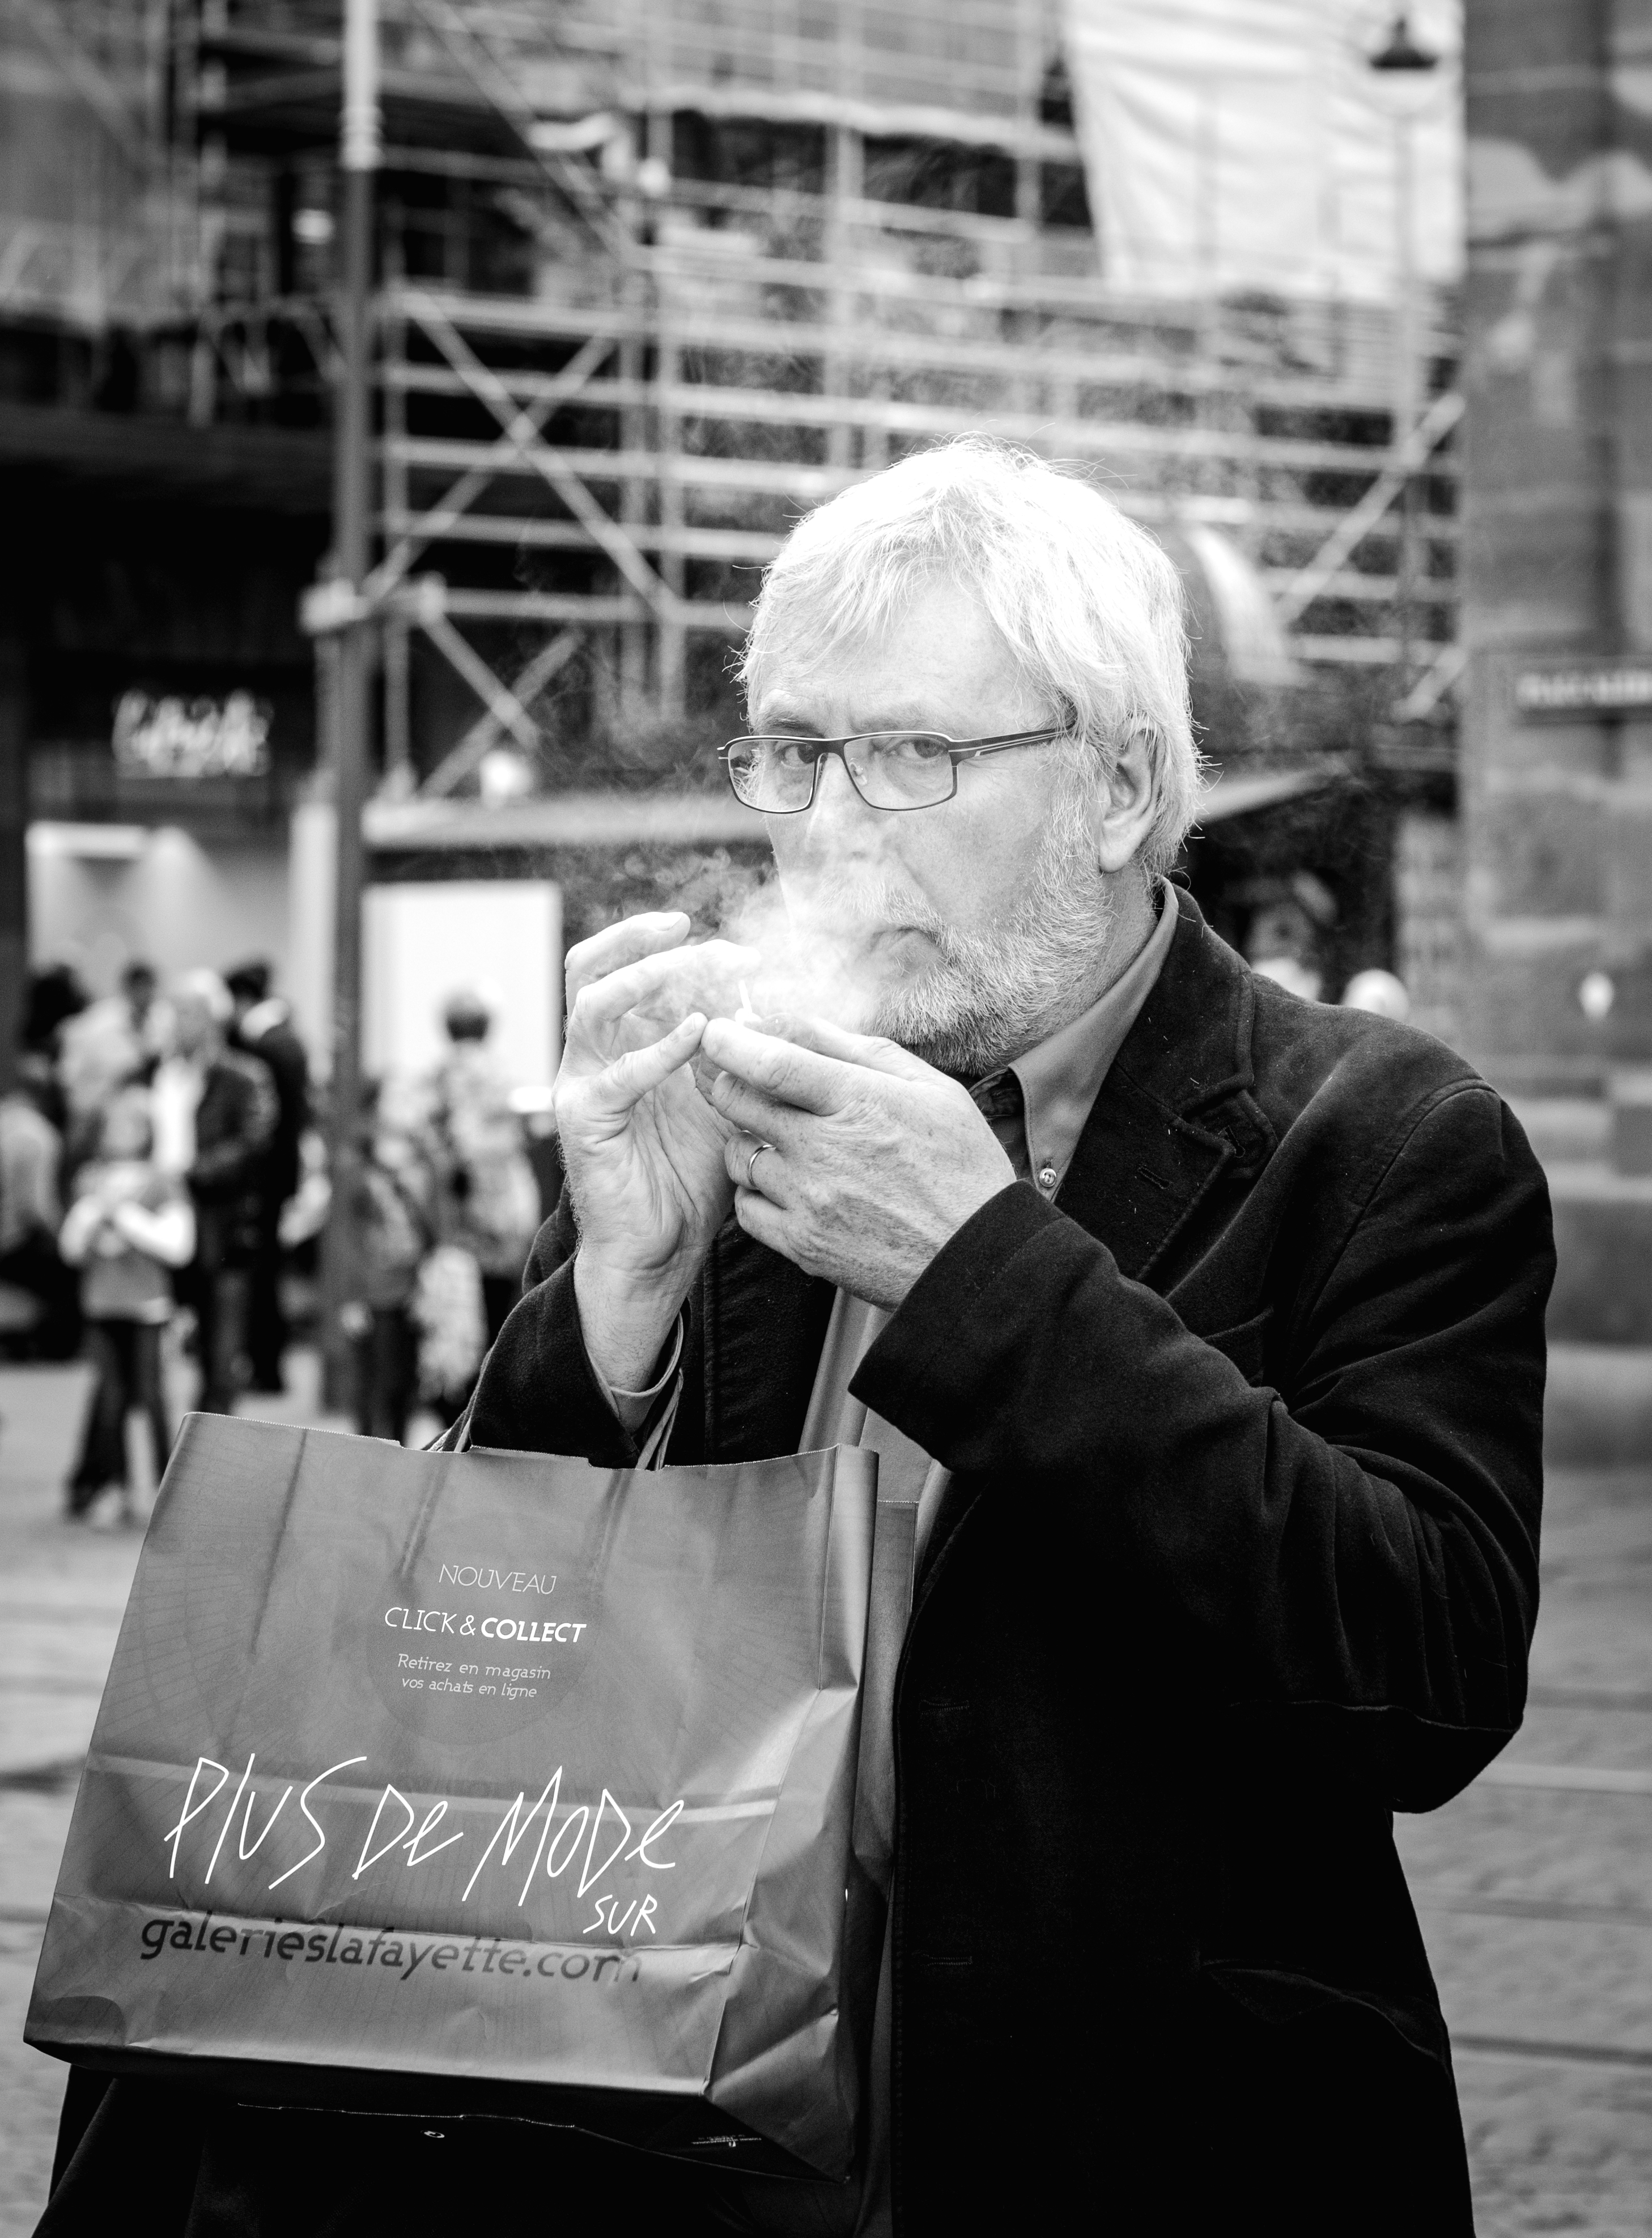
man, person, black and white, road, white, street, photography, smoke, france, portrait, black, monochrome, photograph, fotografie, schwarz, grn, frankreich, weis, einfarbig, rauchen, monochrom, strasburg, alexander, strasen, burghardt, monochrome photography